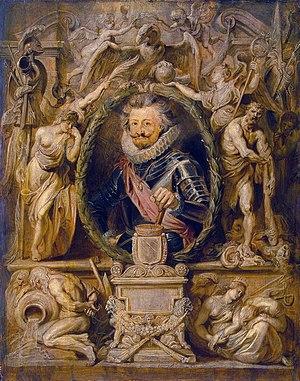
Liste des œuvres de Rubens :
Charles-Bonaventure de Longueval, comte de Bucquoy, connu sous ce dernier nom, seigneur aux Pays-Bas espagnols de Bucquoy, Reinegelt, Achiet-le-Petit et le Bergagne d'Arras, Puisieux-au-Val, Villers-su-Flos, Cappy, Hommel, Gœulzin, Bellonne et Fresne, seigneur baron de Vaulx, seigneur en Bohême de Gratzen, Rosenberg, Libiegitz, Sonnberg et Zuckenstein, chevalier de la Toison d'Or, fut un homme de guerre au service du Saint-Empire romain germanique dont il commanda les armées au commencement de la guerre de Trente Ans. Pendant toute sa carrière, Bucquoy fit en sorte de n'attaquer que si la victoire était probable. Précautionneux à l'excès et porté à la procrastination, il fut un maître de la guerre défensive.